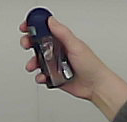
Product: nivea_rollon